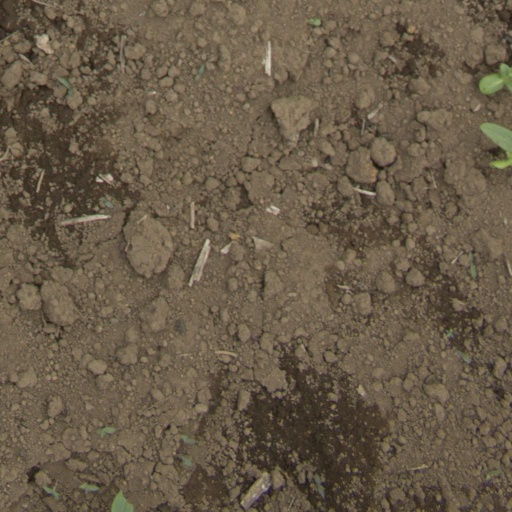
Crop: Jerusalem artichoke